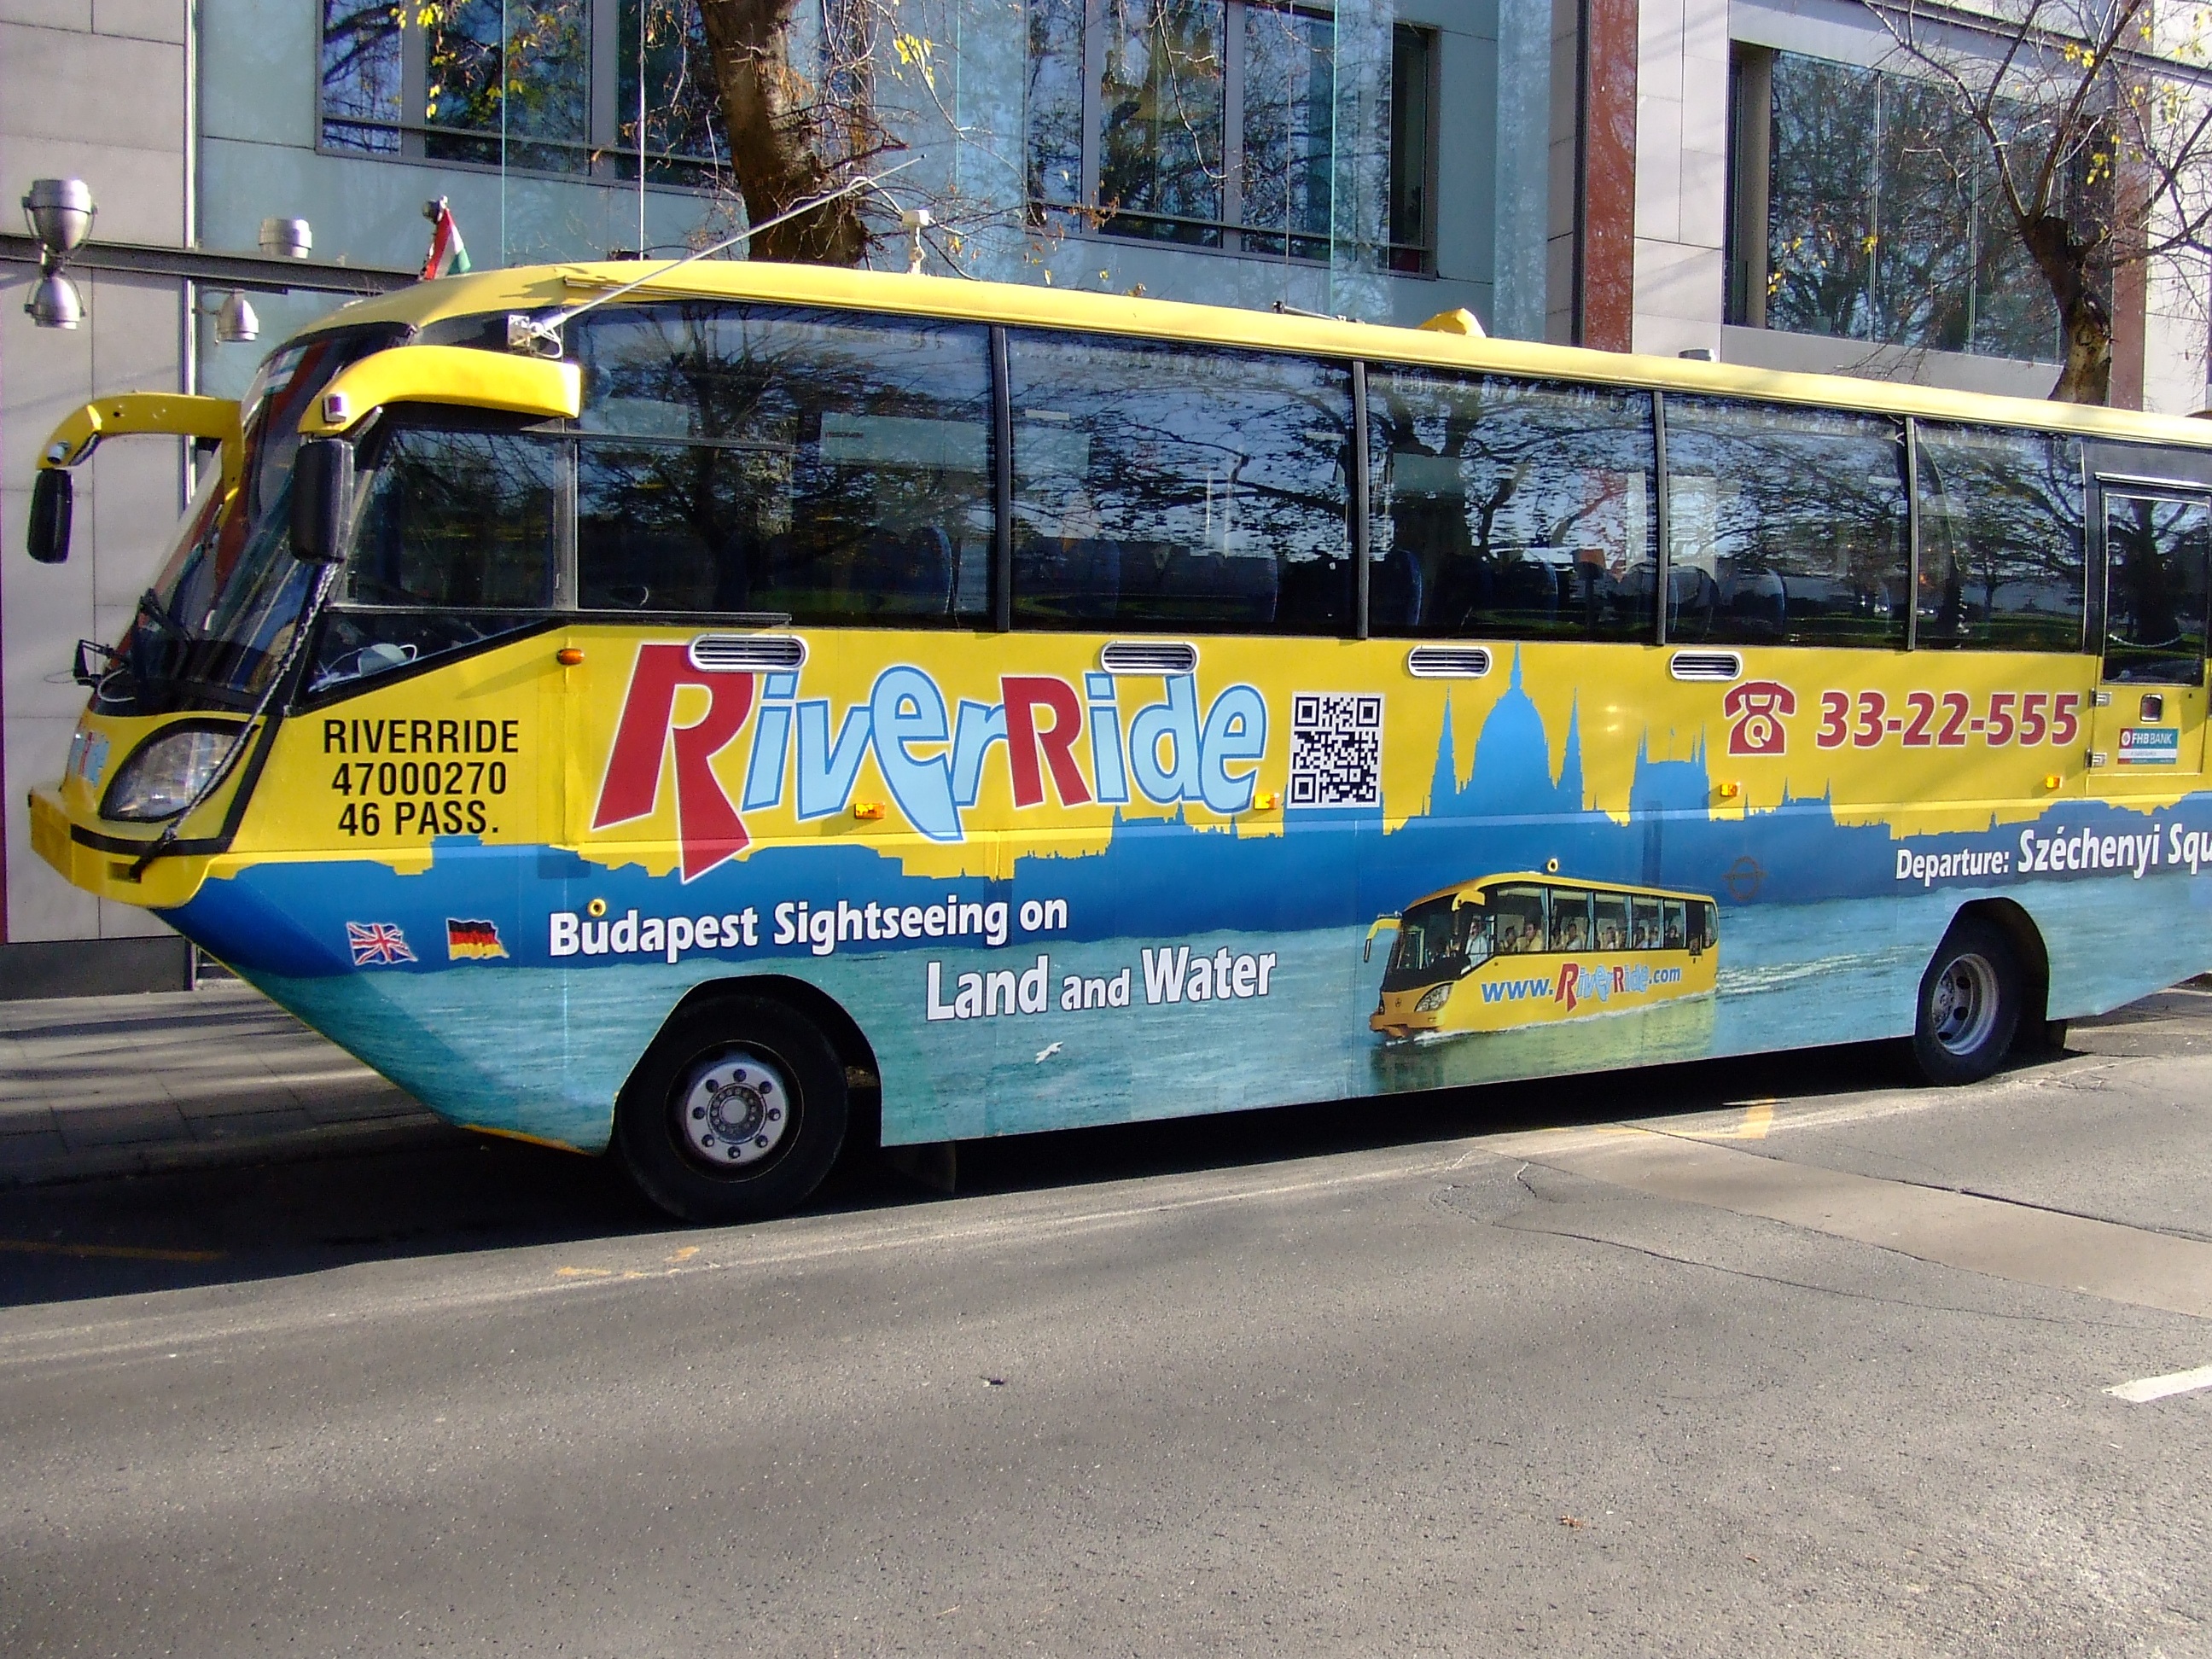
transport, vehicle, amphibian, public transport, swimming, bus, budapest, hungary, hermaphrodite, land vehicle, mode of transport, metropolitan area, tour bus service